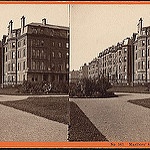
Scene: Outdoor